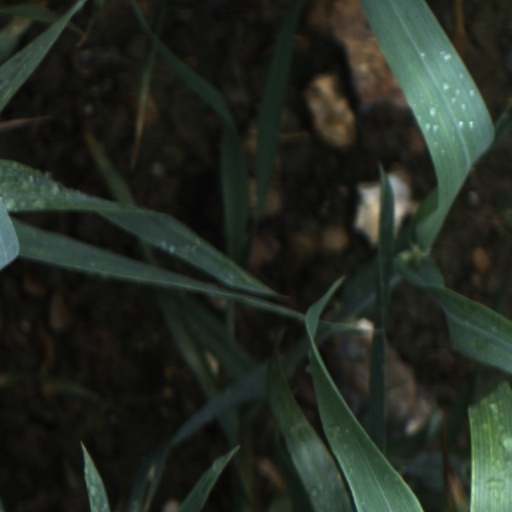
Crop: wheat